Warrick Sony

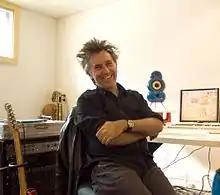
At Milestone Studios

Under the name Trans-Sky, Sony produced "Killing Time" (CD) and "Heaven To Touch" (EP) with Brendan Jury, and toured South Africa opening for Massive Attack in 1998. He made the album "End Beginnings" with Lesego Rampolokeng in 1993, which led to a series of concerts in Brazil. In 1998 he worked on Turntabla, an electro-dub project with ex-Orb members Greg Hunter and Kris Weston, and did the sound engineering for a workshop with Brian Eno in Cape Town.